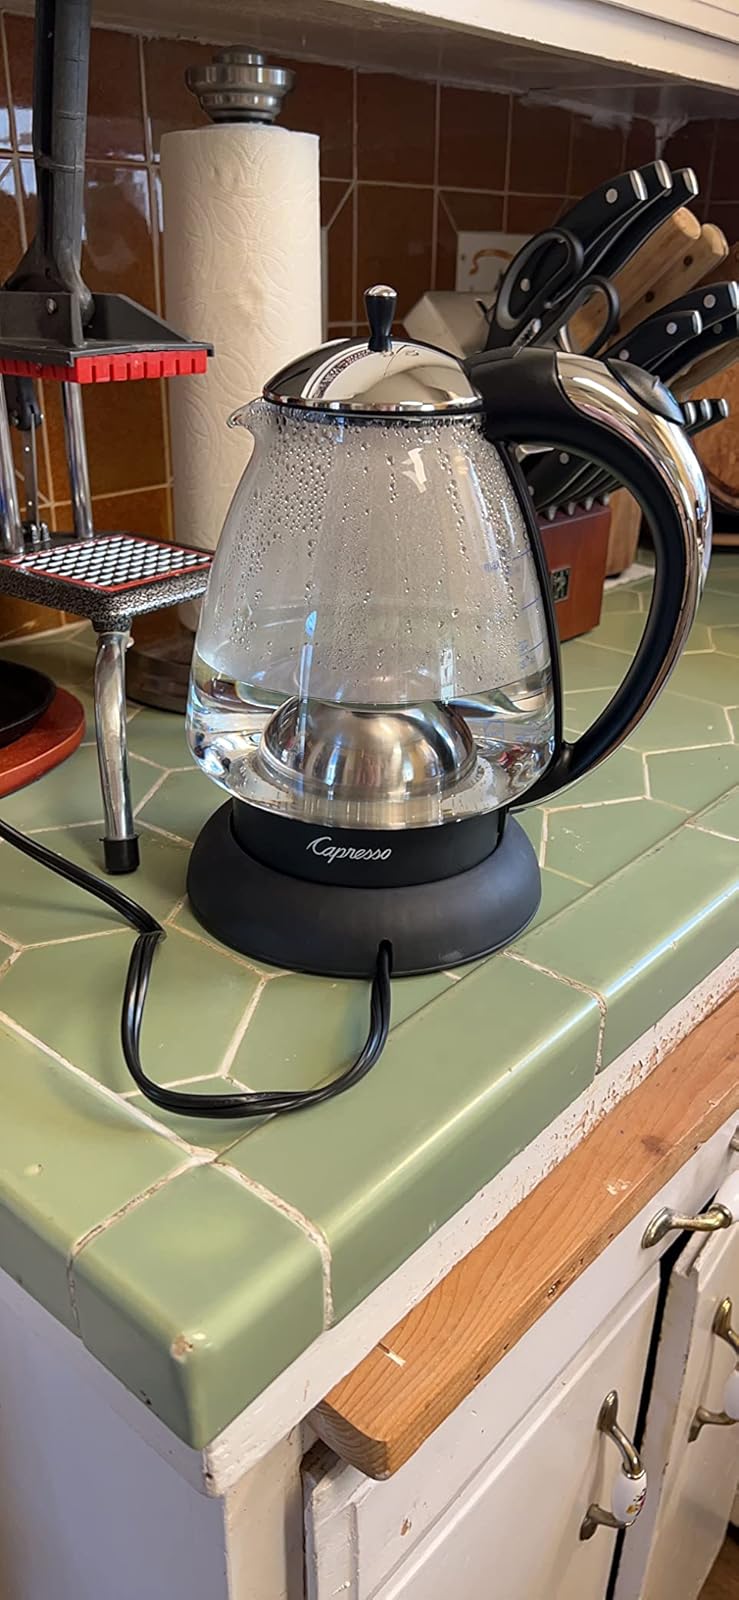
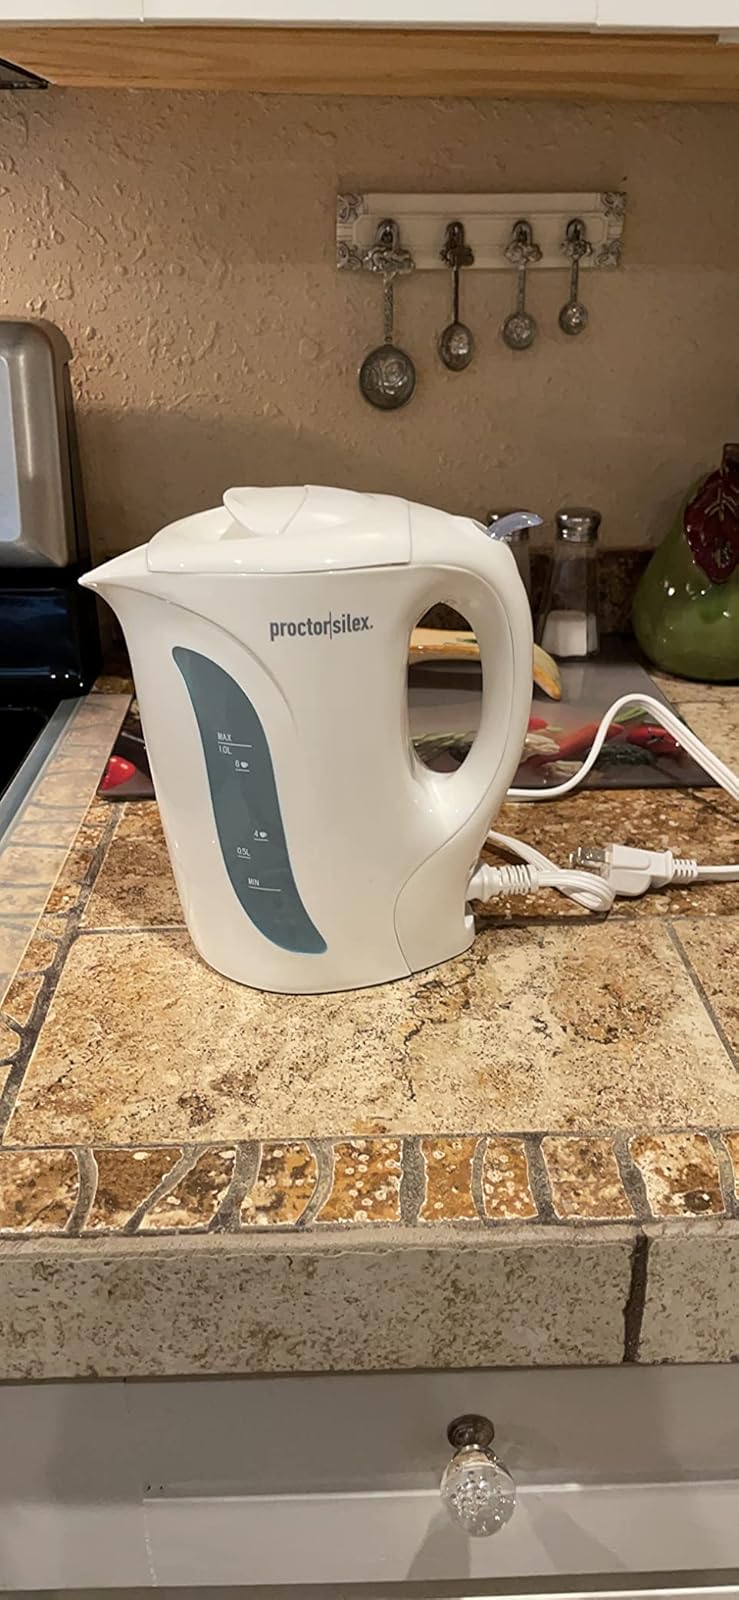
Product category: items_kettle
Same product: no